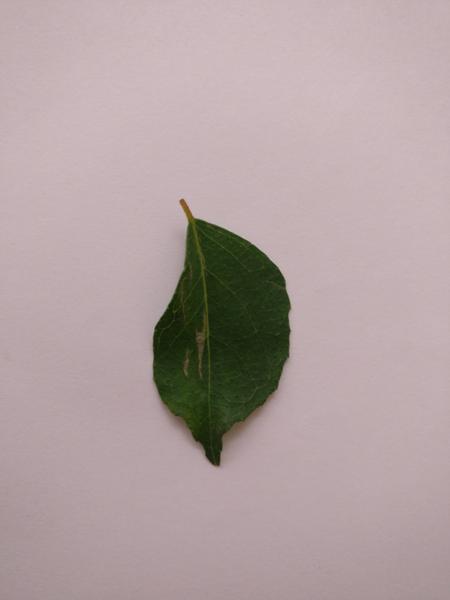
Plant: Curry